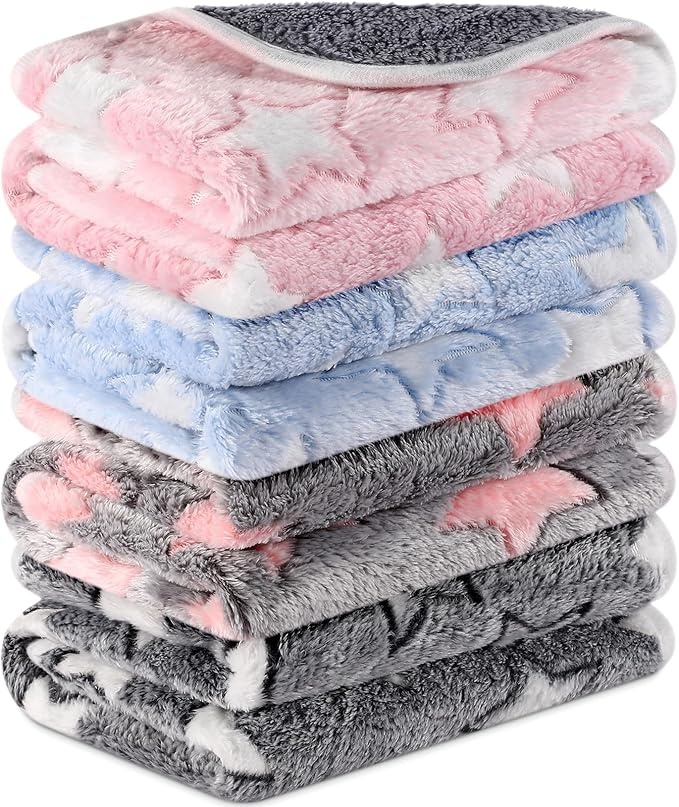
Reginary 4 Pcs Waterproof Guinea Pig Blankets Washable Small Animal Fleece Bedding Absorbent Guinea Pig Cage Liners Reusable Pet Pee Pad Sleep Mat for Hamster Ferret(Cute Star Pattern,28 x 56 Inch)
Brand: Reginary
About This Waterproof and Stain Proof: puppy blanket is designed to offer protection to your furniture and keep your pet comfortable; Waterproof lining effectively avoid liquid leaking and keep floors, furniture and cages away from stains, dirt, spills Soft and Comfortable: mainly composed of fleece and waterproof membrane and deigned with fine edge stitching, double sided dog bed blankets feature a body reflecting material that keeps pets away from humidity and cold and makes them feel comfortable and warm; Besides, cute foot print design can easily arouse pet's attention and providing them with a nice environment Convenient to Clean: adopting coral velvet material, pet blankets for dogs can be washed by hands or machine with cold water and dried at low temperature, and pet hair on blankets can be easily thrown off, saving your time and effort for cleaning up Multi Functional Uses: doggy blankets can be applied in four different seasons and can be regarded as warm blankets, mats, bath towels, picnic blankets, etc., also suitable for use in pet cages as cage liners, reducing odors and making pets' paw get rid of moist, which can be applied to sofa, chair, bed, floor, convenient for traveling by car, subway and plane Adequate to Replace: you will get 4 pieces of small dog blankets washable in 4 main different colors, white, brown, pink and purple, and each measures about 28 x 56 inch/ 70 x 142 cm; You can use them as mats, sleeping blankets or bathe towels for guinea pig, chinchillas, rabbit, hamsters, ferrets, rats, hedgehogs Overview Material : Fleece, Waterproof Membrane Color : Gray, Black, Pink, Blue Brand : Reginary Special Feature : Waterproof Blanket Form : Throw Blanket
Category: Animals & Pet Supplies > Pet Supplies > Small Animal Supplies > Small Animal Bedding